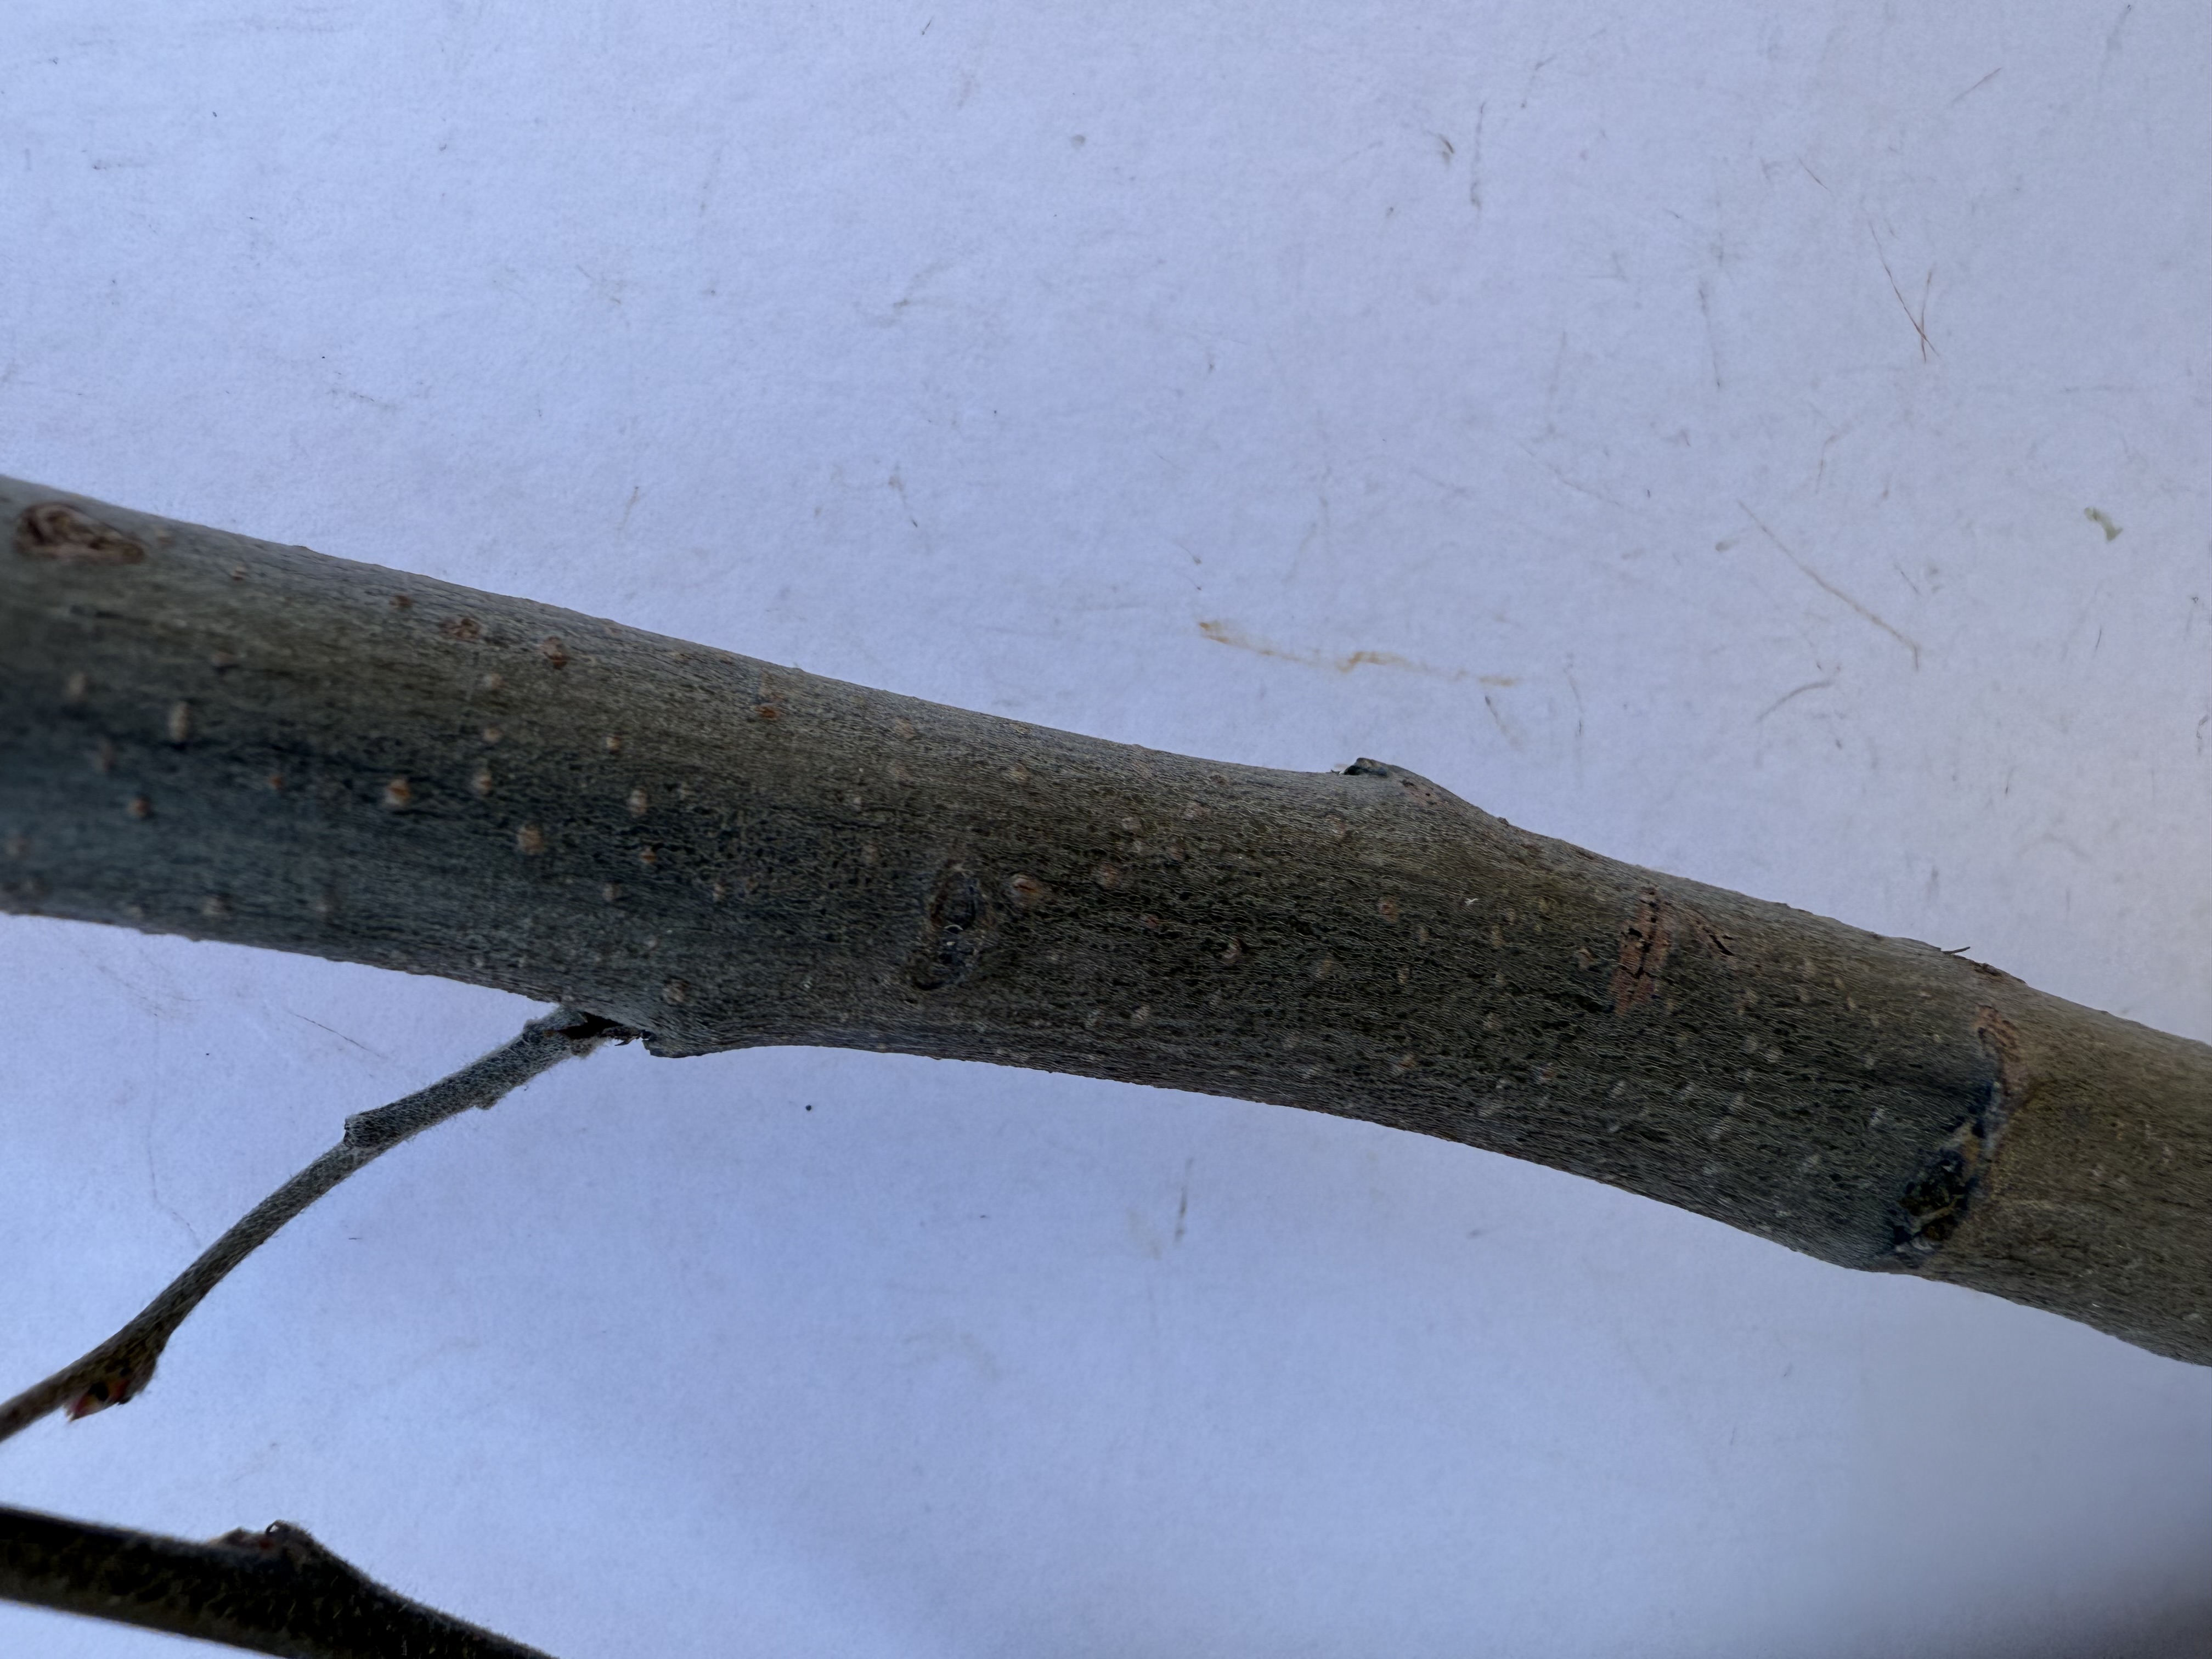
Variety: Esme Quince